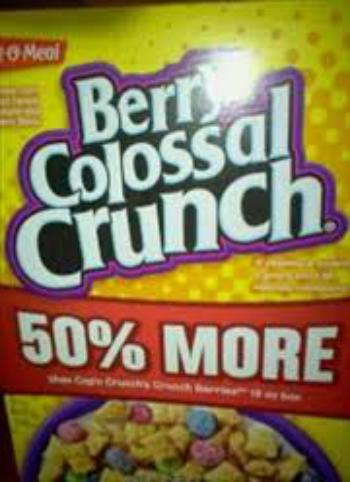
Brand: Colossal Crunch
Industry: Food